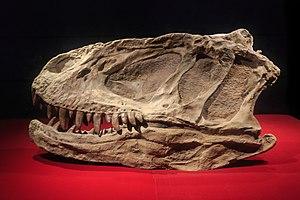
Mourèze est une commune française située dans le département de l'Hérault en région Occitanie.